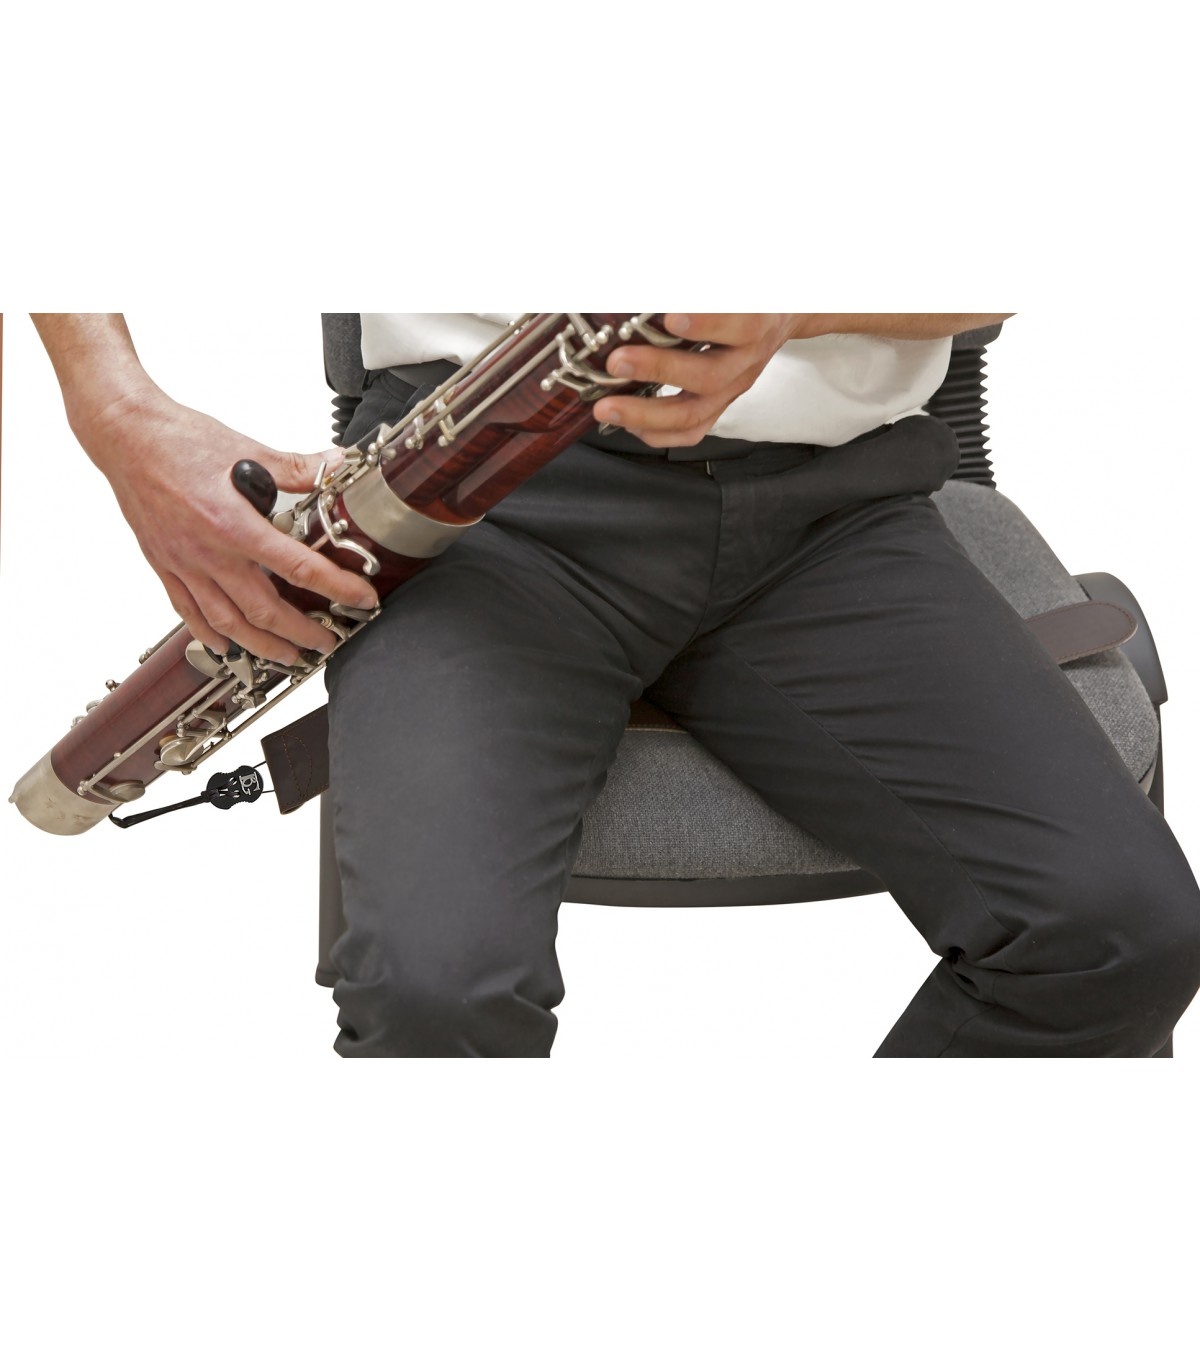
BG France B05 Leather 系列巴松管座位帶
BG's bassoon leather seat strap lays flat across your chair seat and attaches to your bassoon boot cap by way of a metal hook. Leather, Sling Cut and hand burned felt Metal hook
Brand: BG France
Category: Arts & Entertainment > Hobbies & Creative Arts > Musical Instrument & Orchestra Accessories > Woodwind Instrument Accessories > Bassoon Accessories > Bassoon Straps & Supports